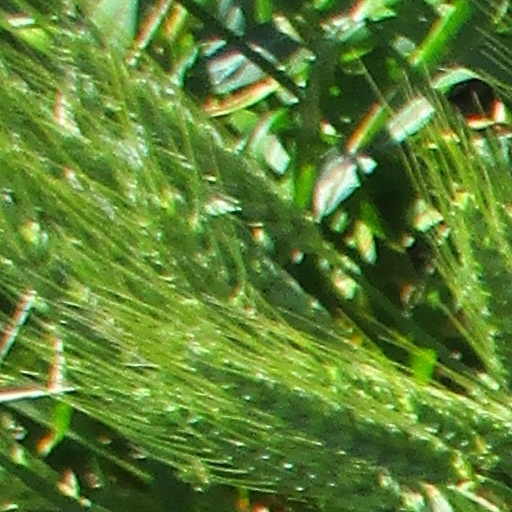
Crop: wheat